British Army during the Second World War

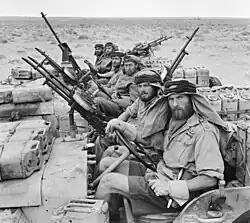
Special Air Service North Africa 1943

The Royal Artillery was a large corps, responsible for the provision of field, medium, heavy, mountain, anti-tank and anti-aircraft units. (Some field regiments, particularly self-propelled regiments in the later part of the war, belonged to the prestigious Royal Horse Artillery, but were organised similarly to those of the RA.)